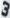
Number: 3